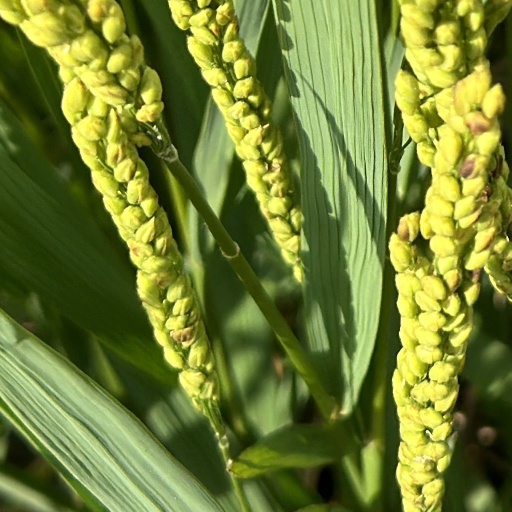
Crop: rice